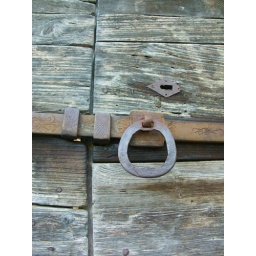
Old wooden door in Aer di Tignale